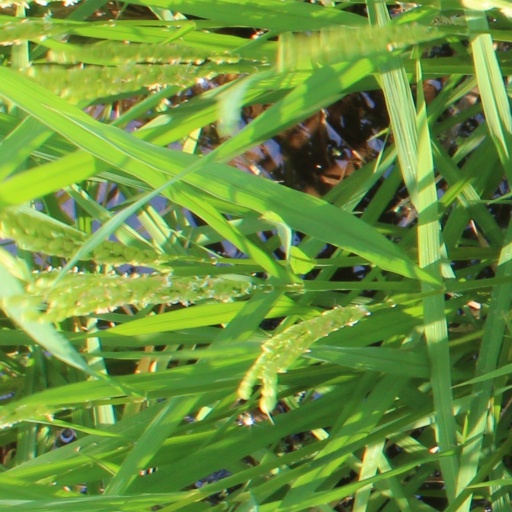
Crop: rice